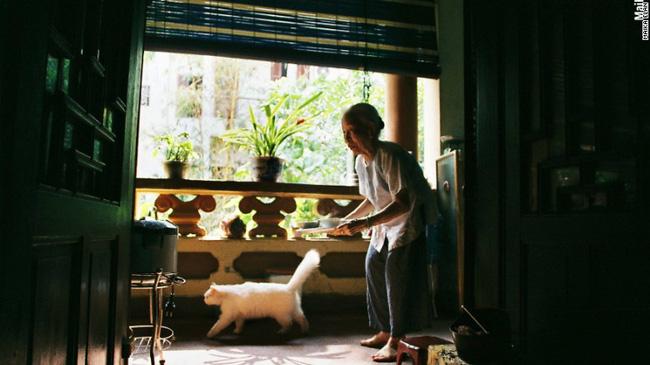
có một con mèo xuất hiện ở trong căn nhà